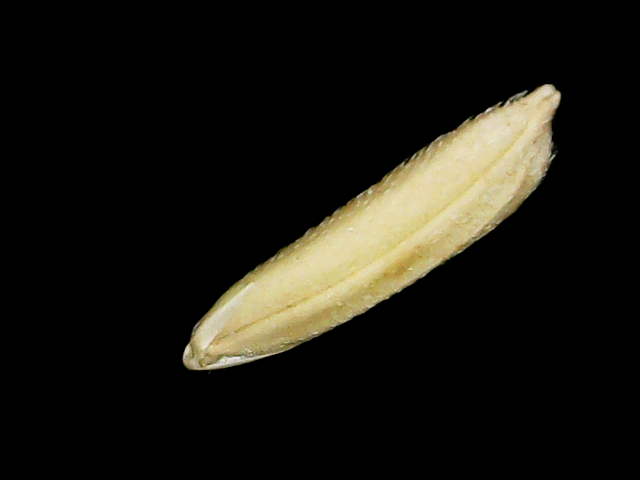
Rice variety: Binadhan26